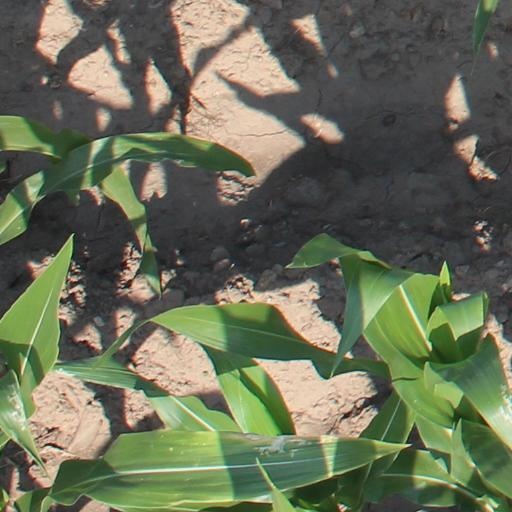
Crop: maize; corn